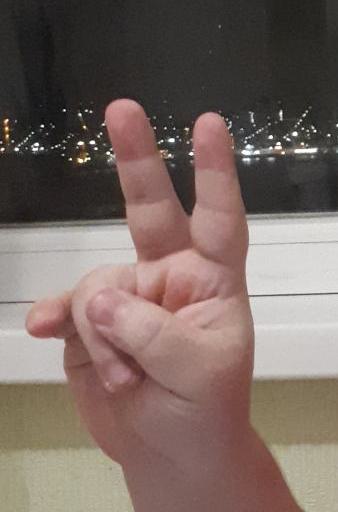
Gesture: peace